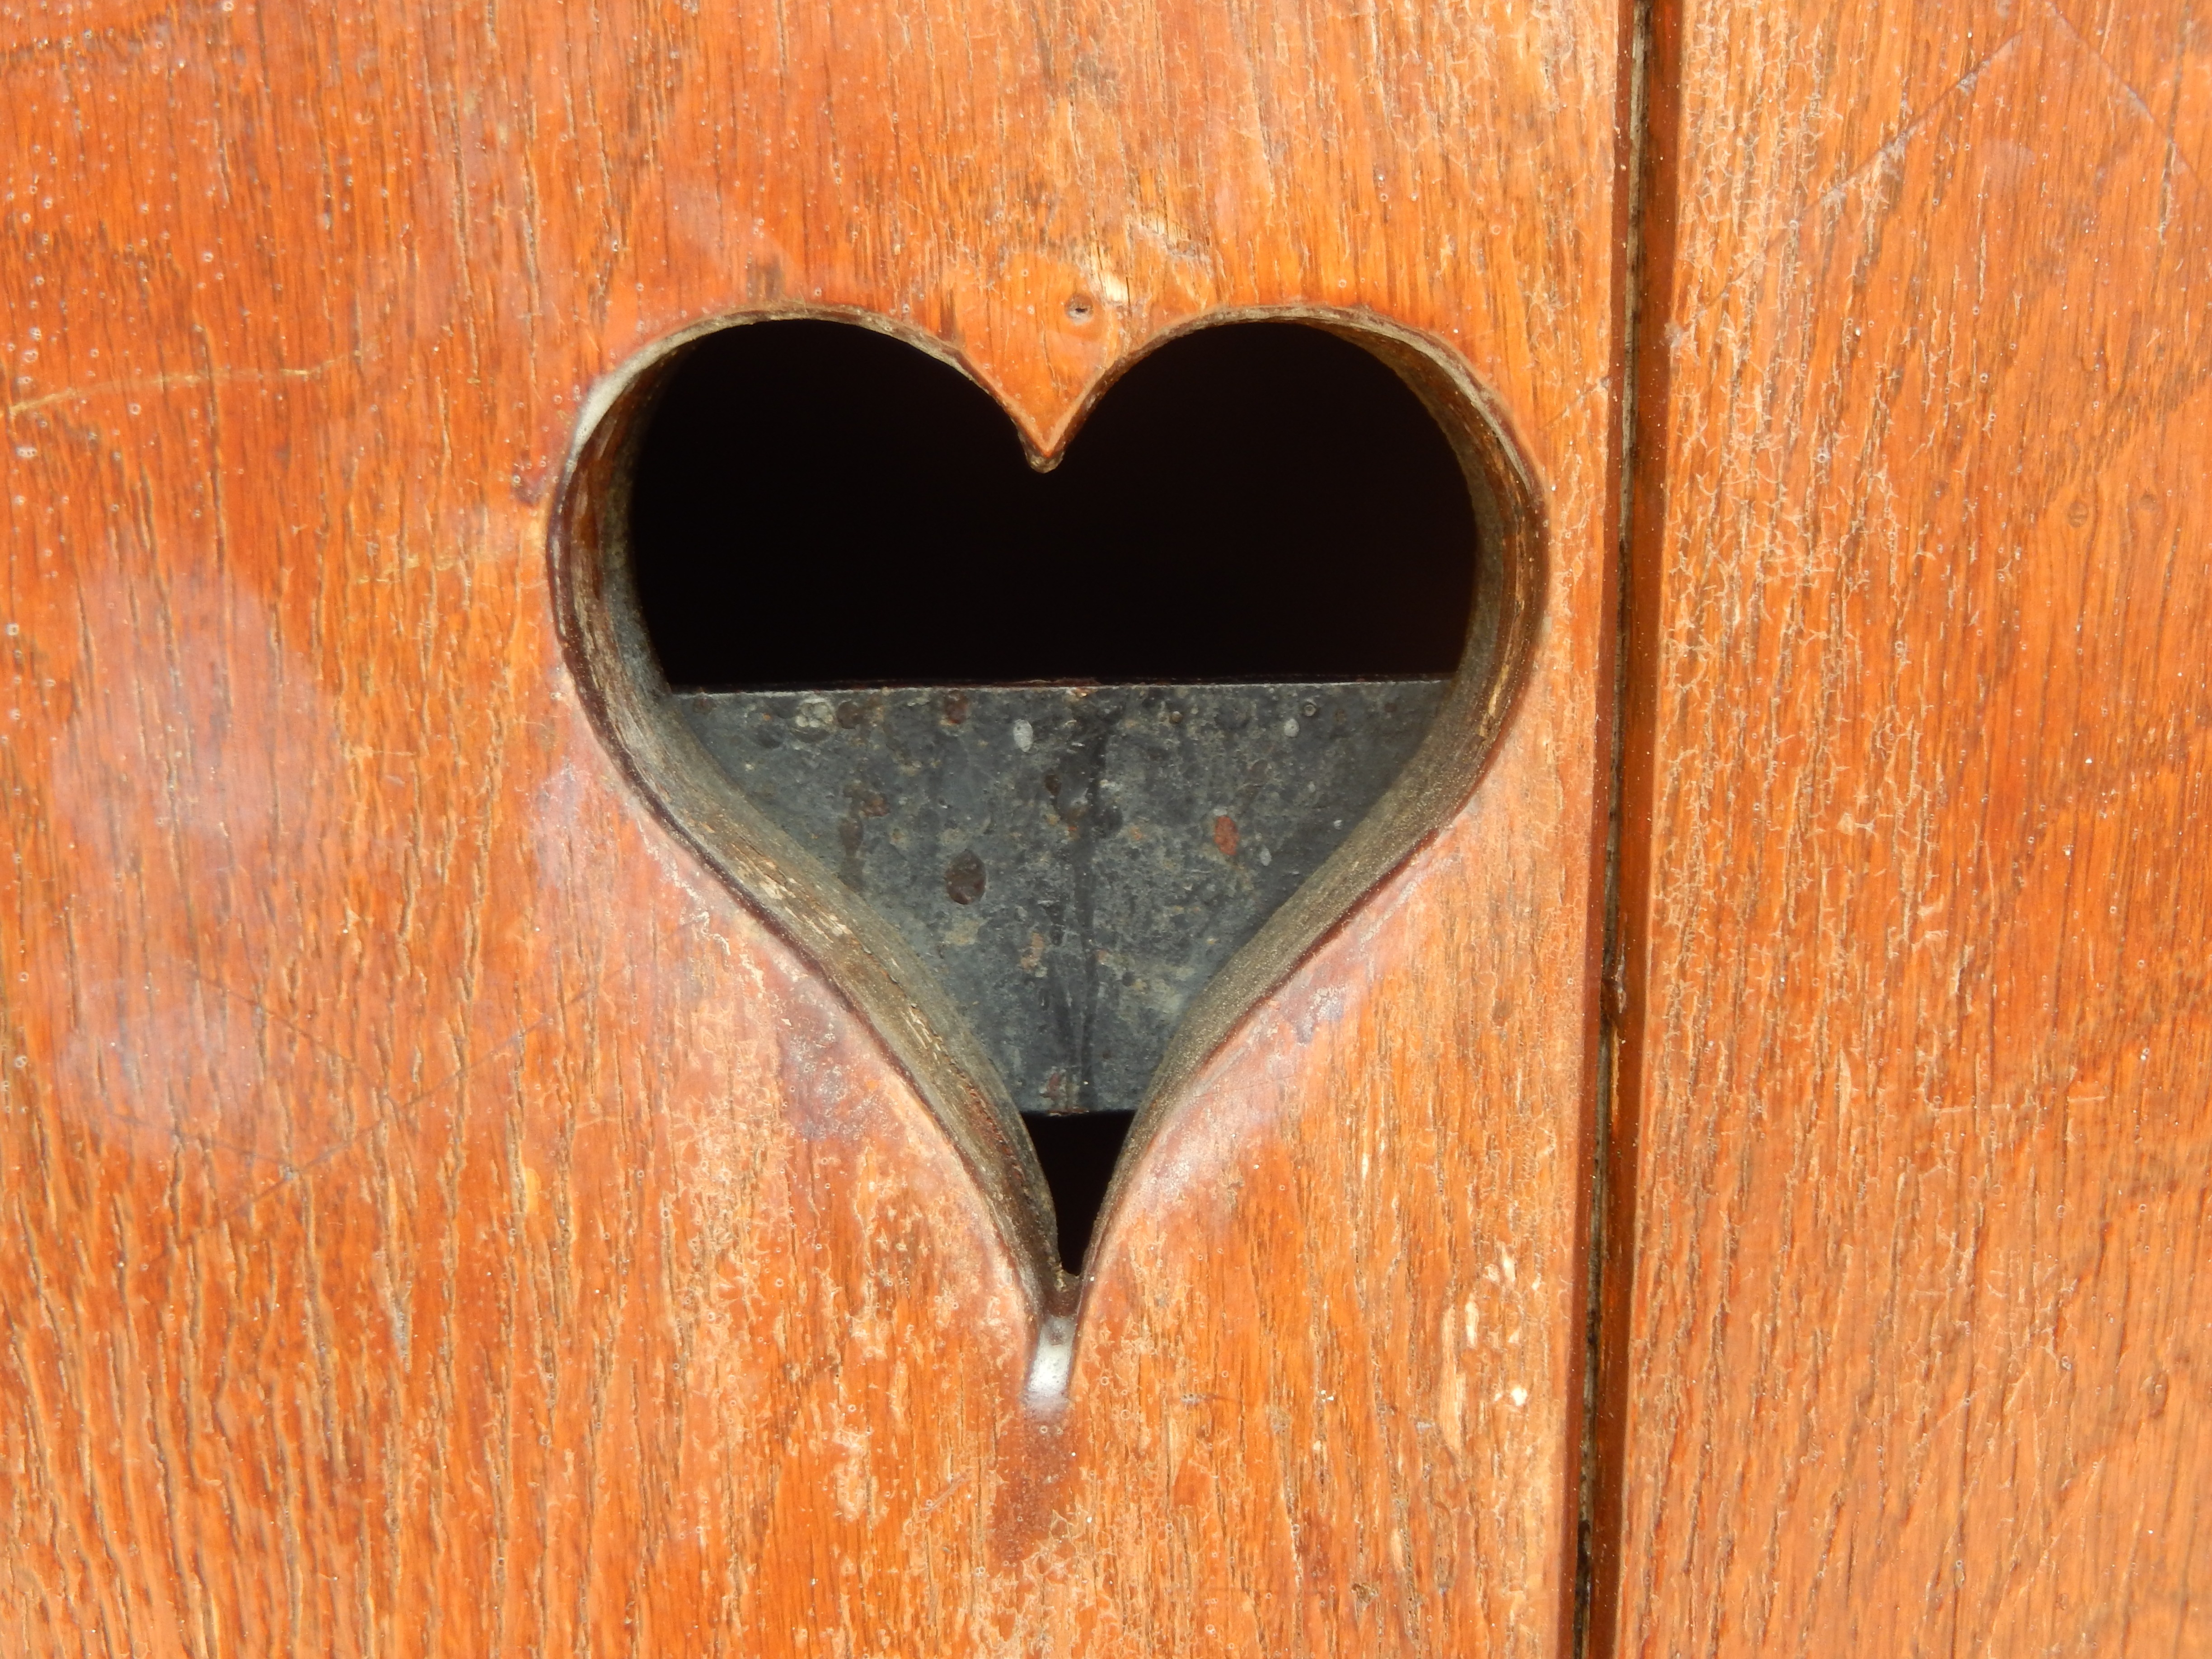
wood, heart, door, organ